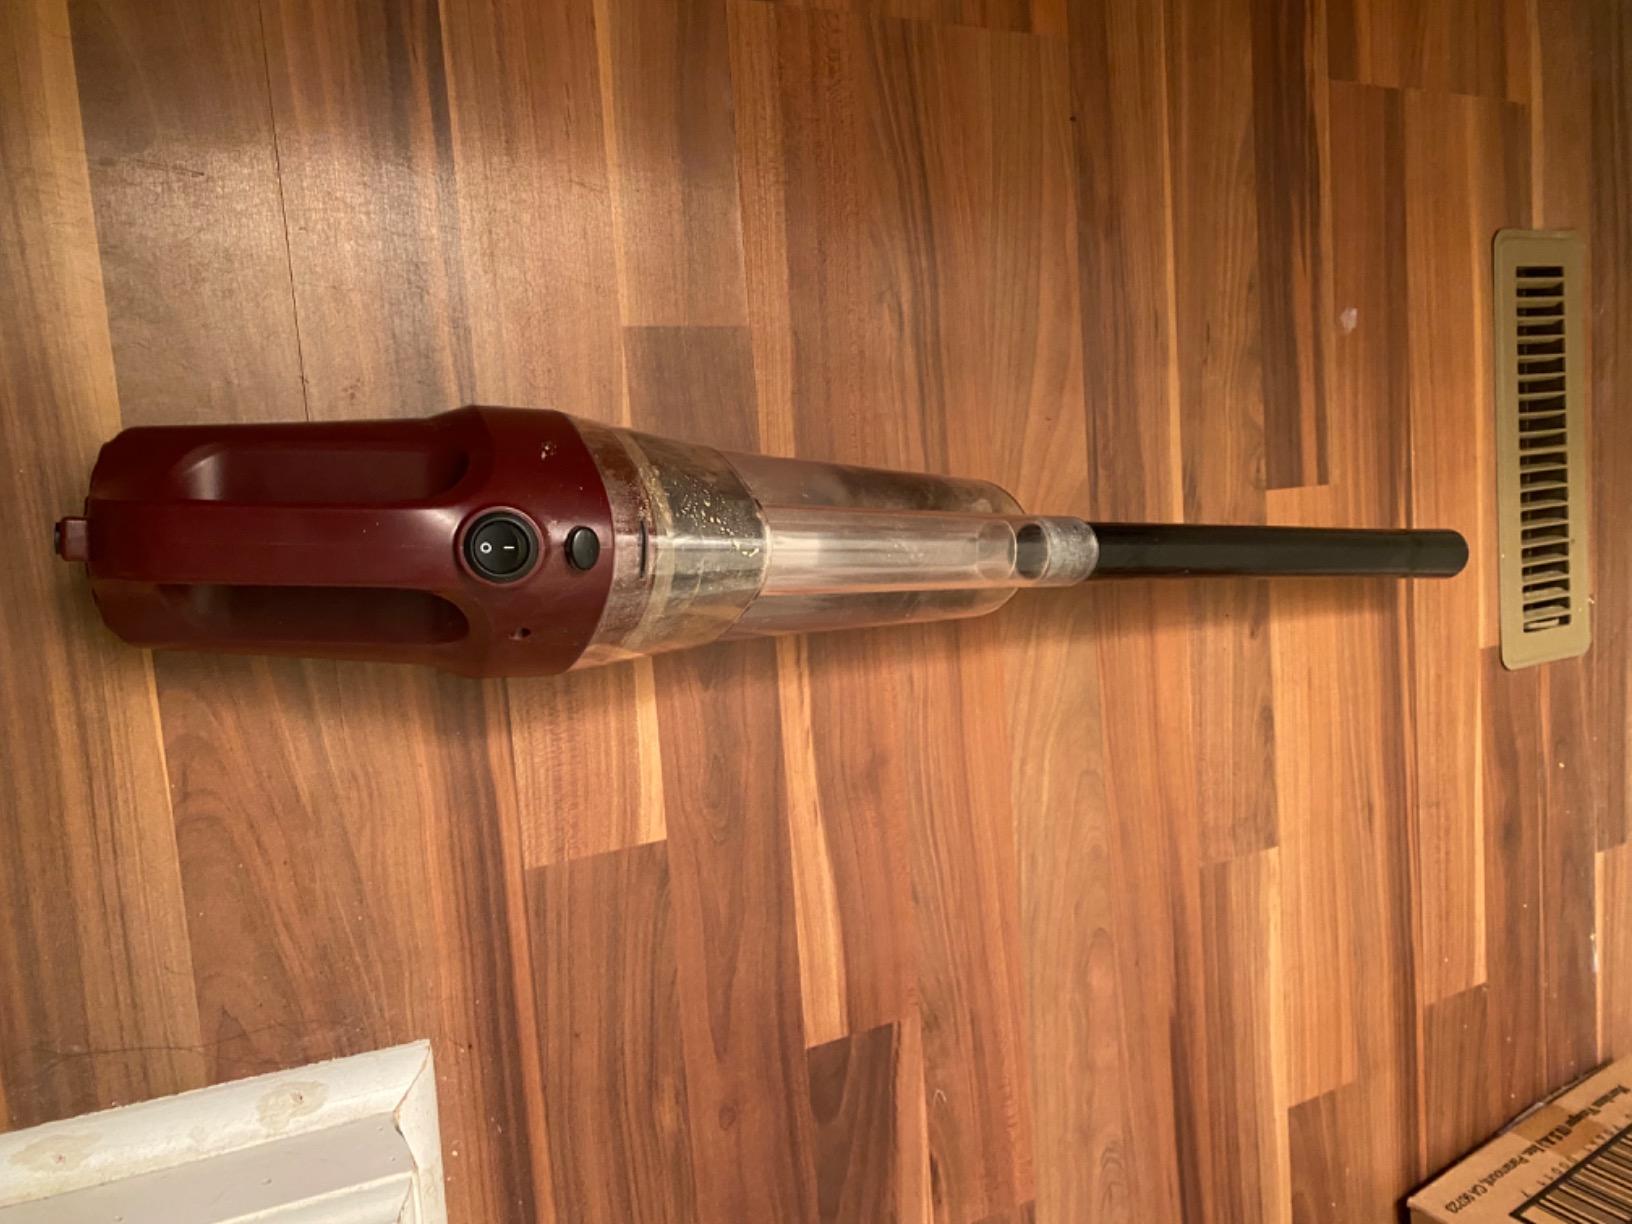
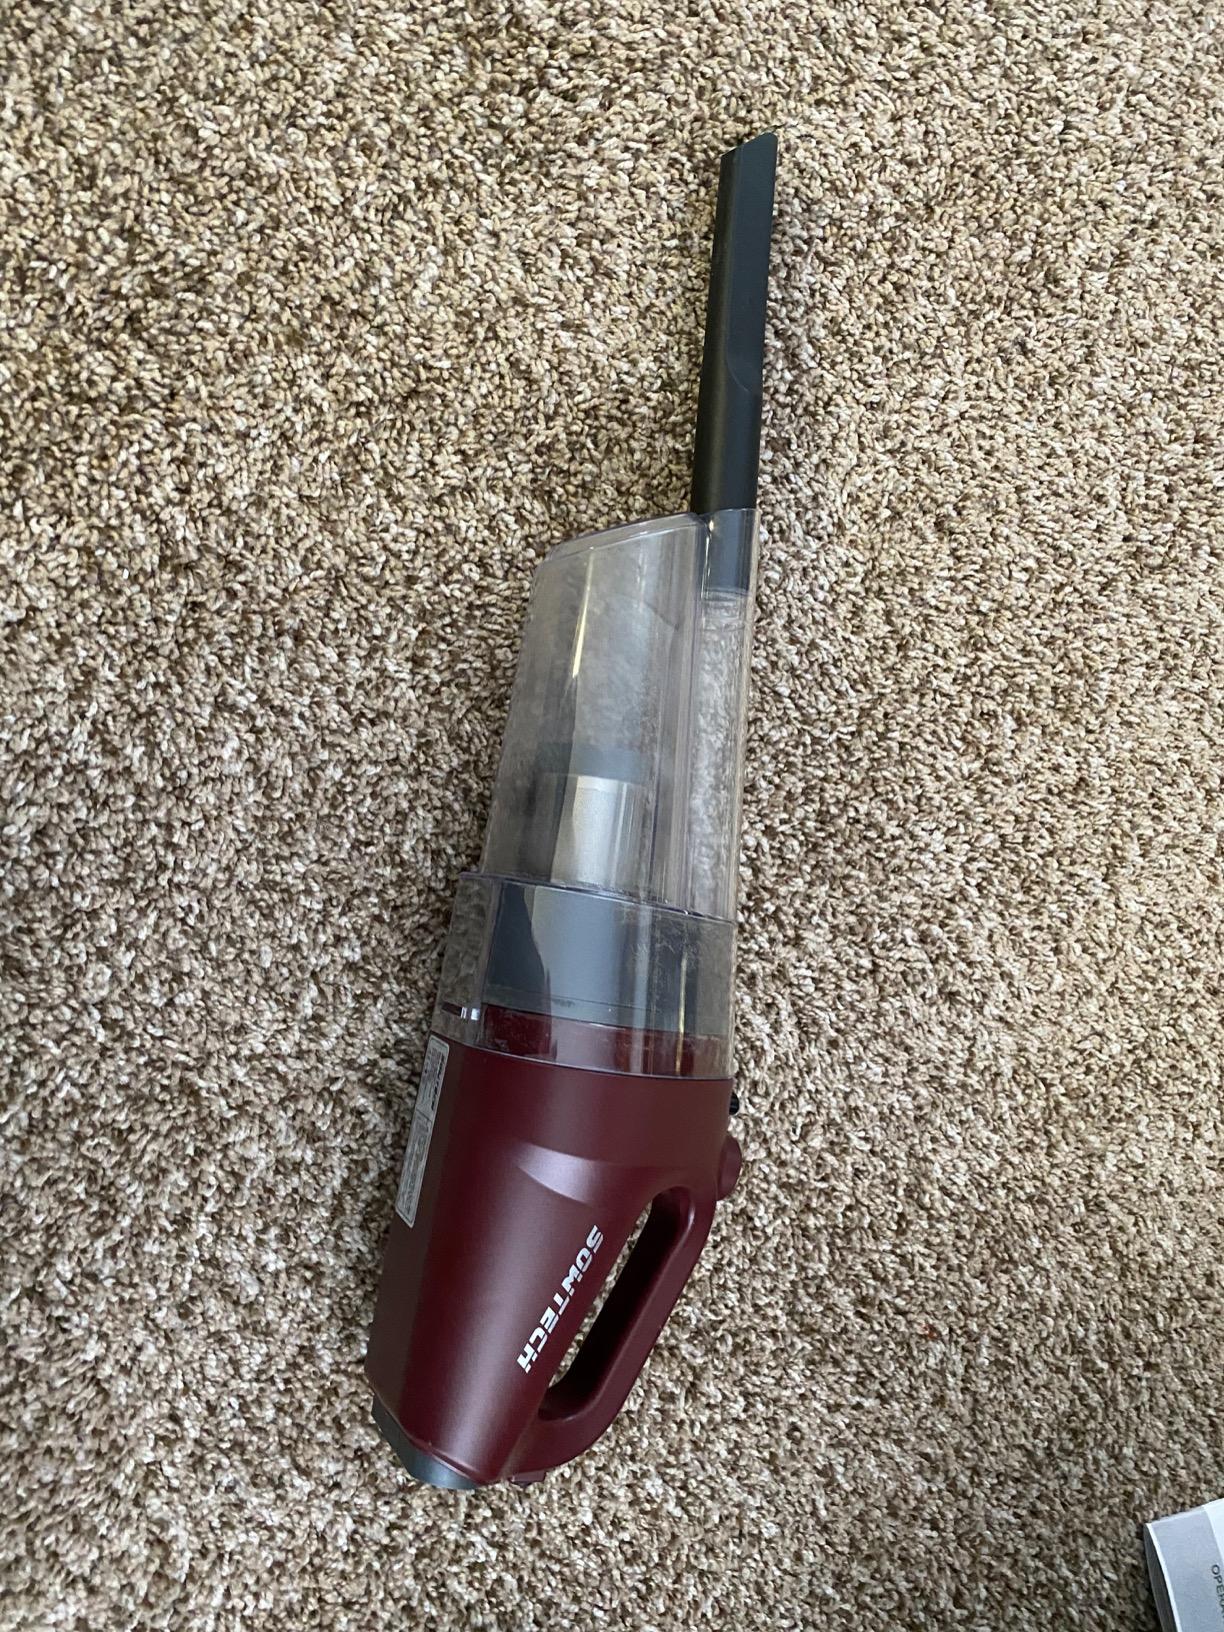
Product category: items_vacuum
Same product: yes